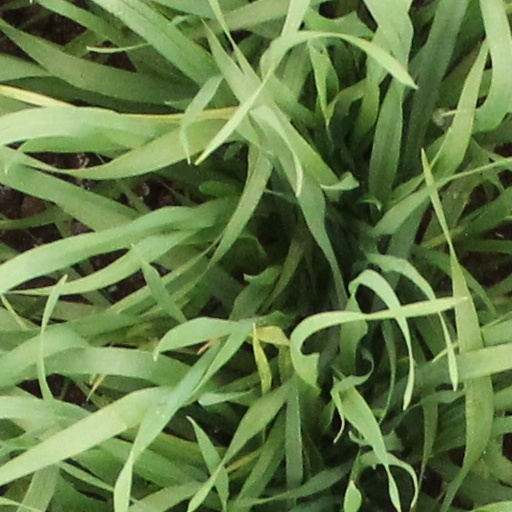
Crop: wheat